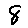
Label: 8